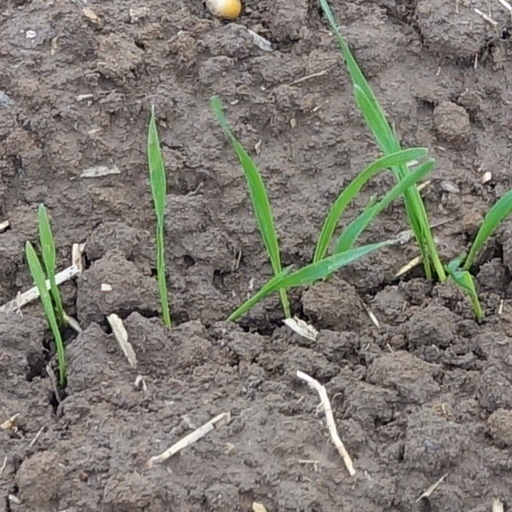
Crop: wheat